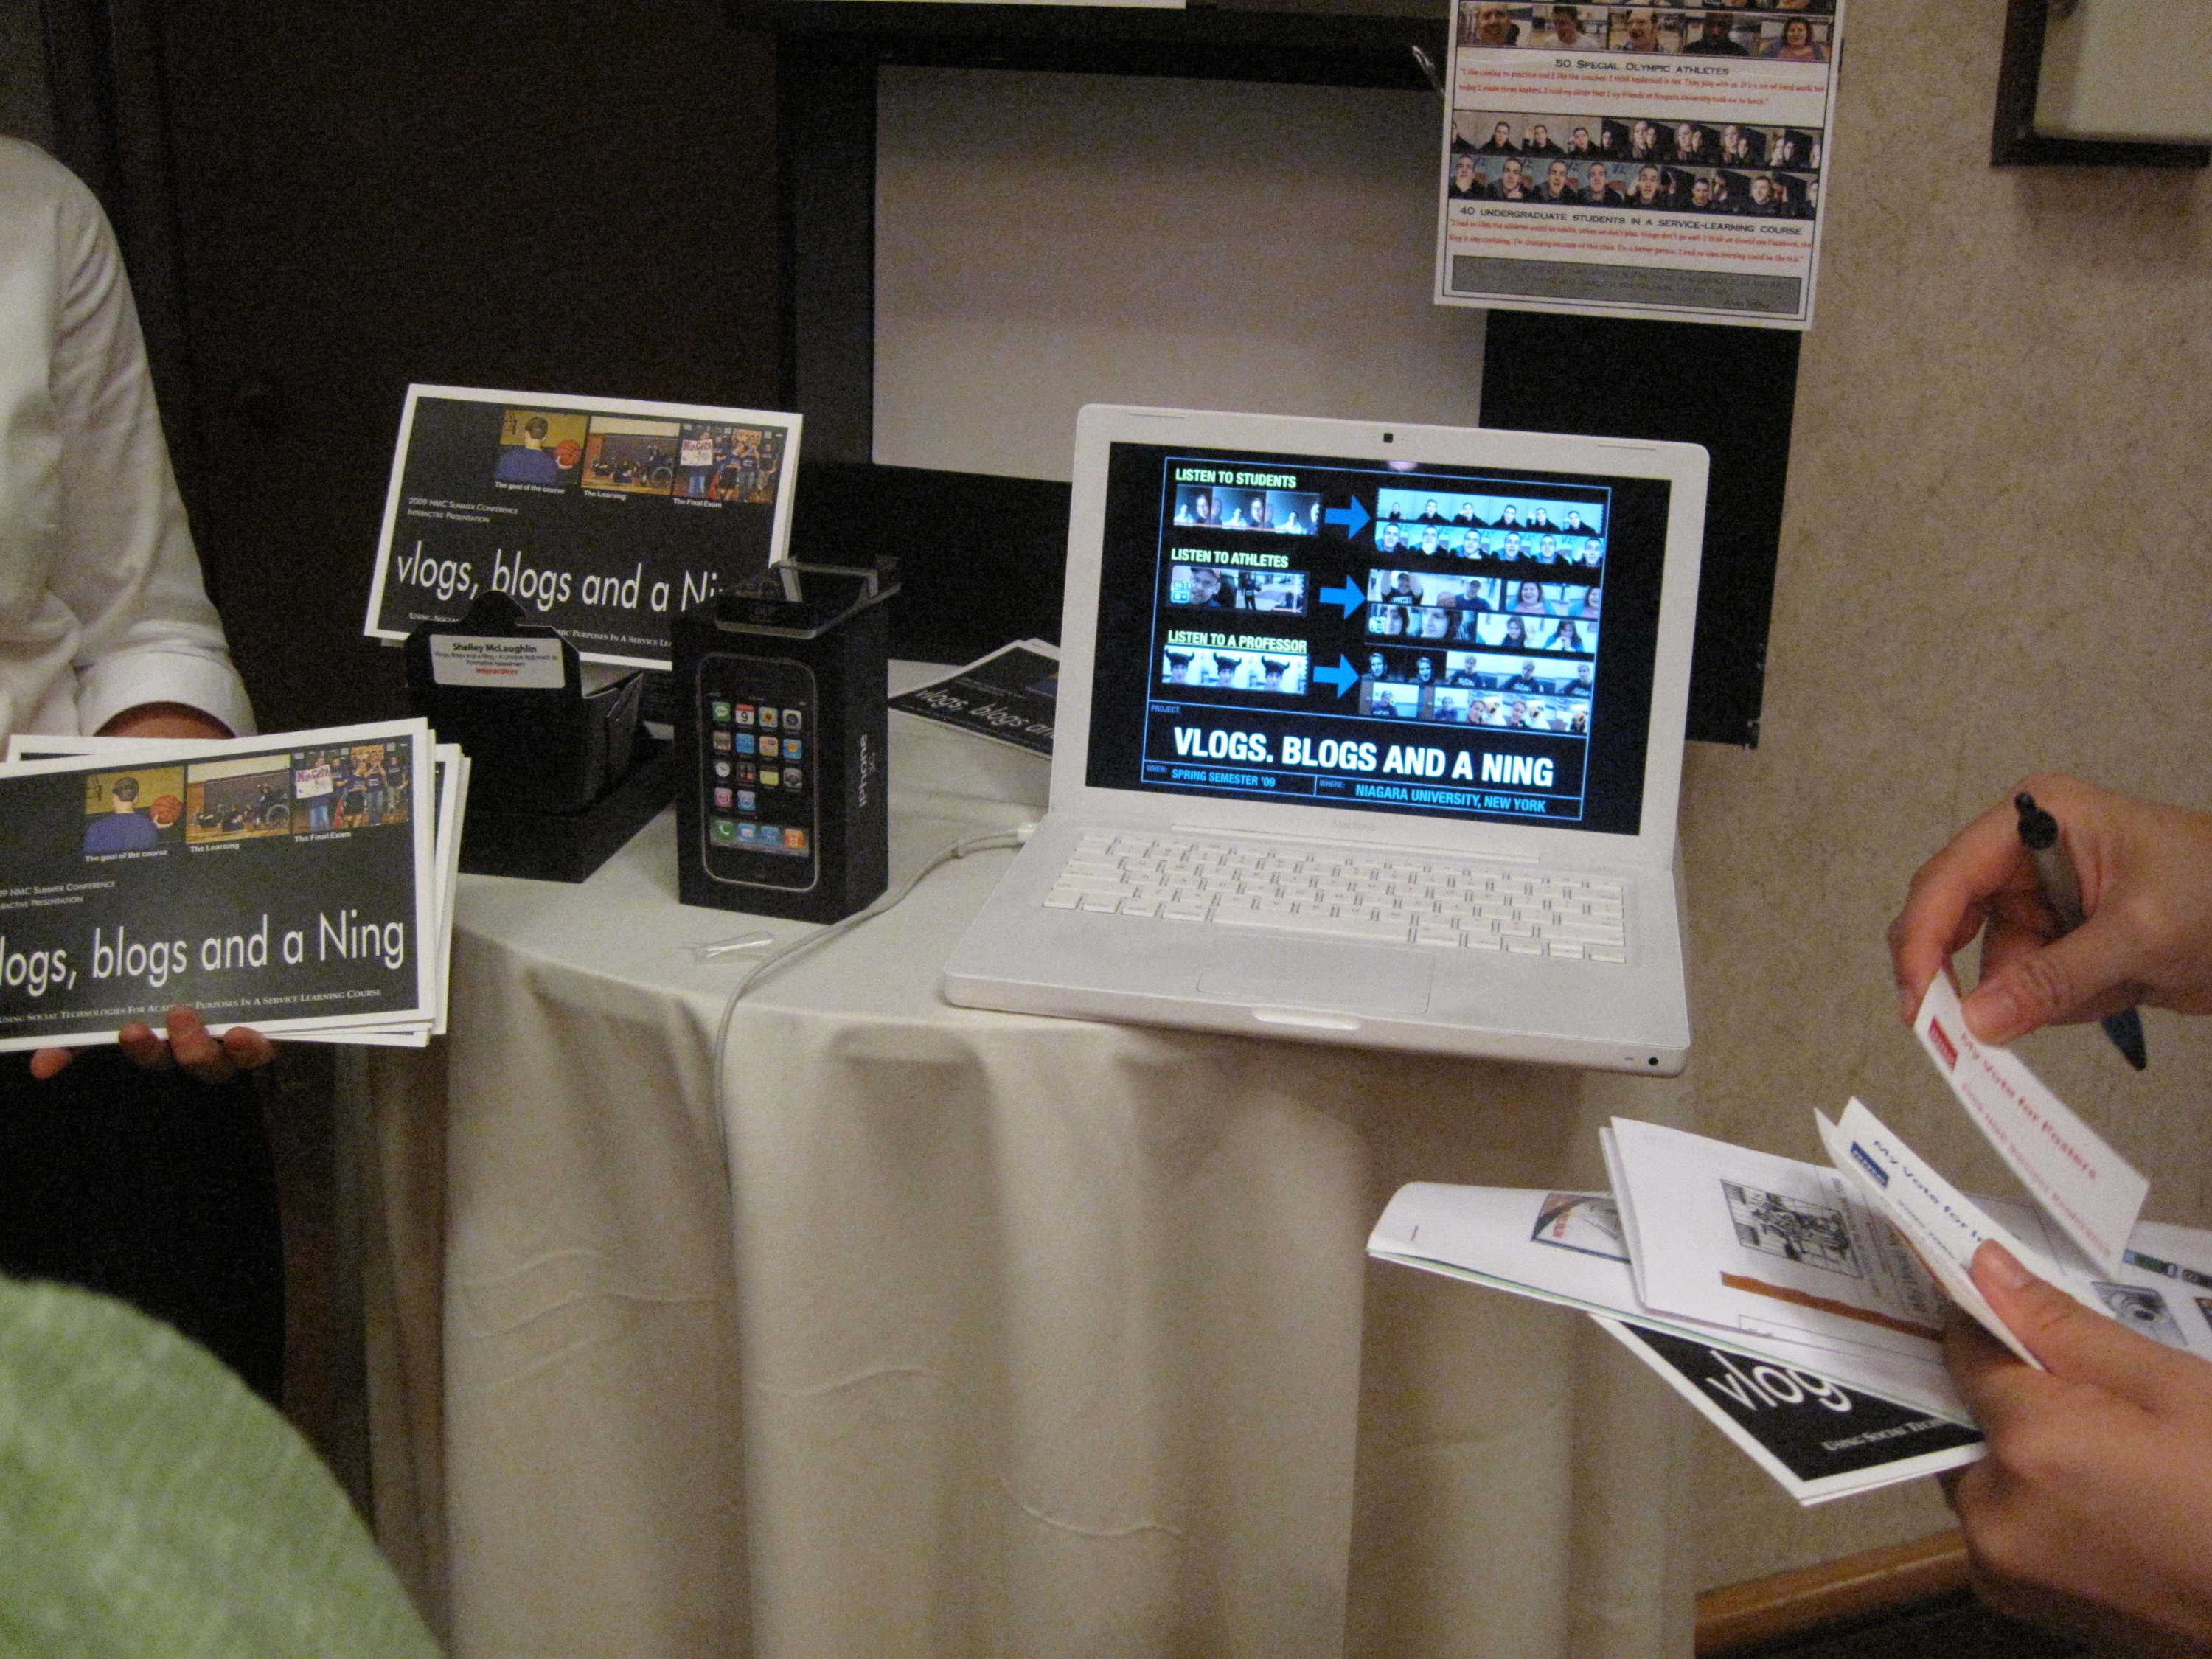
technology, monterey, nmc2009, display device